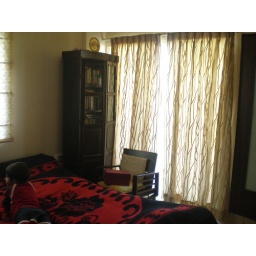
by book shelf, bed and window